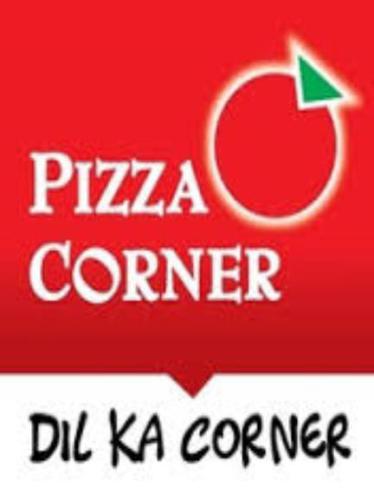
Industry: Food